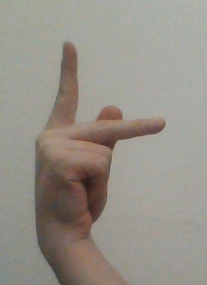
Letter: dha